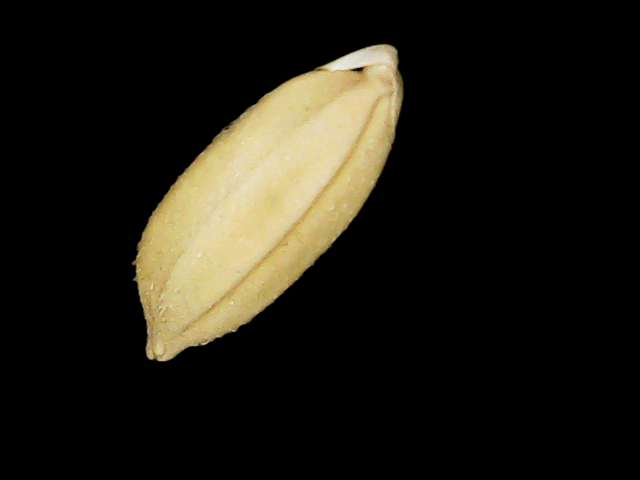
Rice variety: Binadhan10